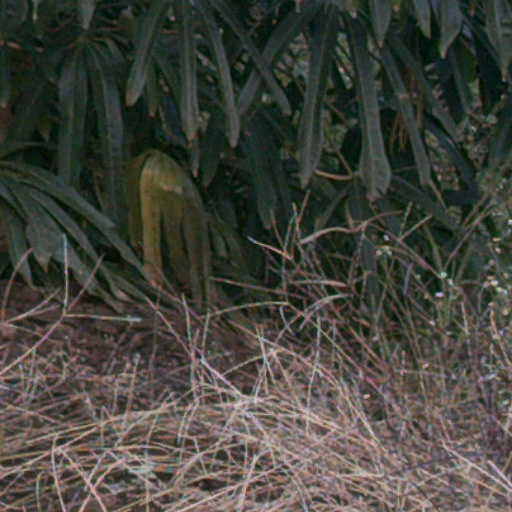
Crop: cassava